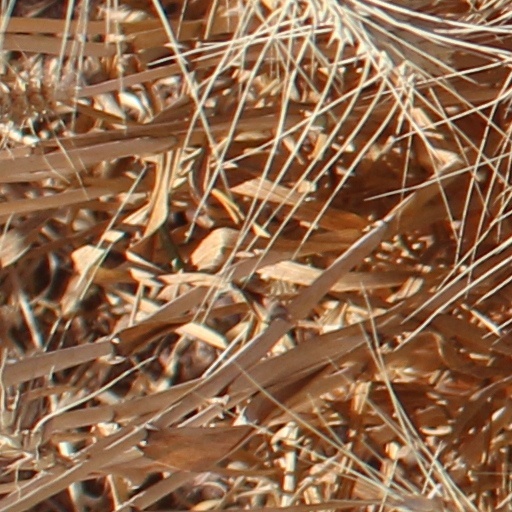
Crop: wheat